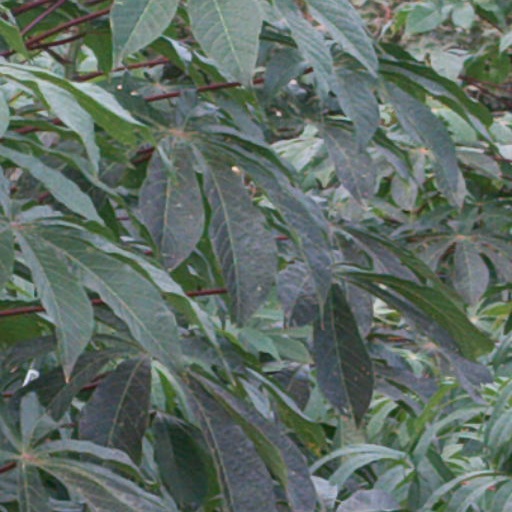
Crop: cassava